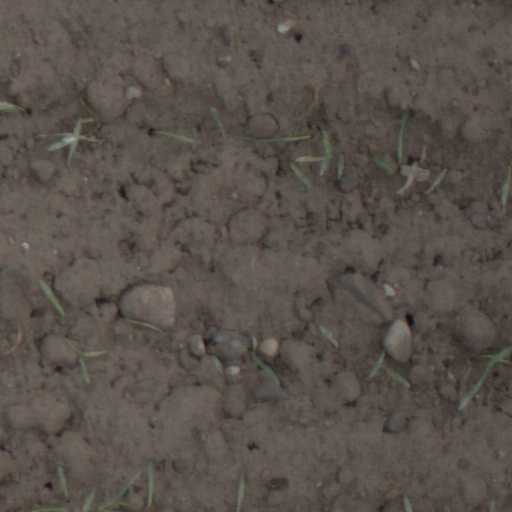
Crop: wheat